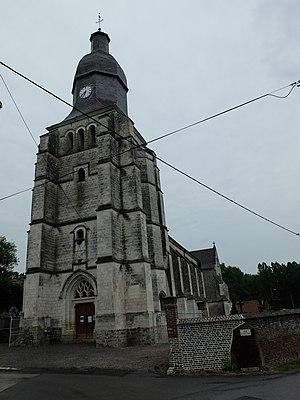
Vue de l'église Notre-Dame de l'Assomption de Fillièvres.
Fillièvres est une commune française située dans le département du Pas-de-Calais en région Hauts-de-France.